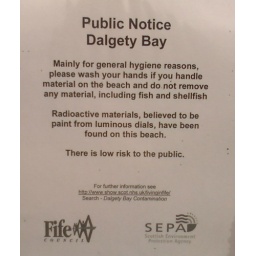
Photo of a warning sign by the beach in the town where I grew up...